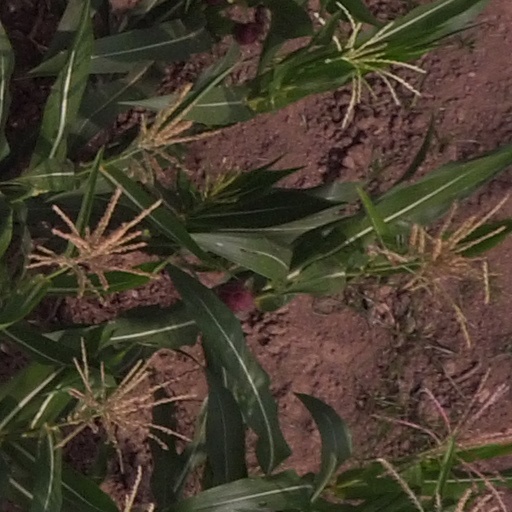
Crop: maize; corn